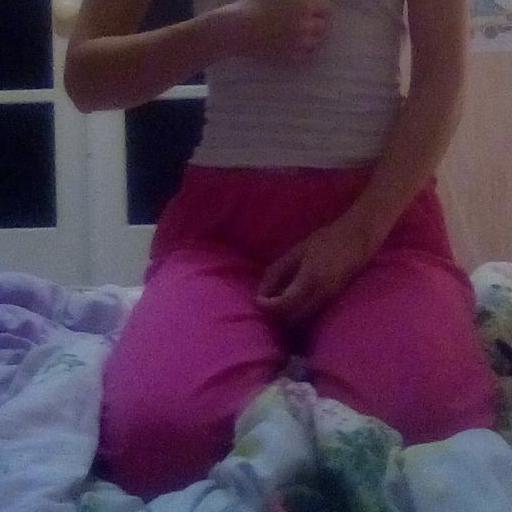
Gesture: no_gesture